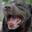
Label: dog